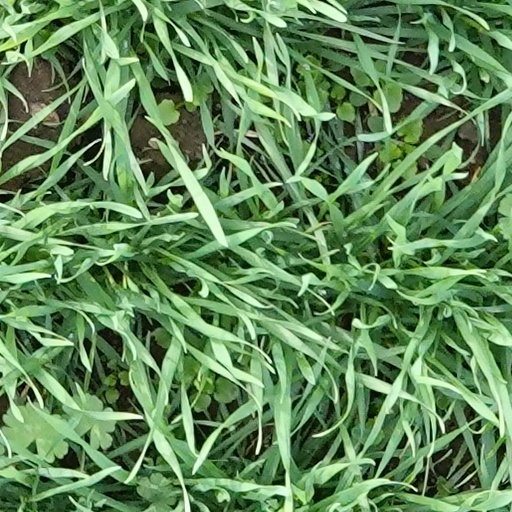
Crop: wheat